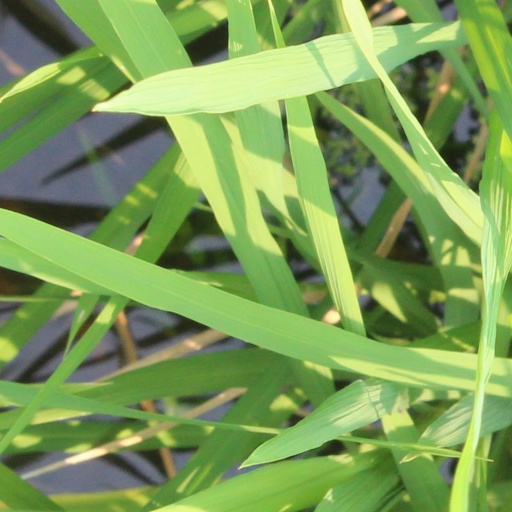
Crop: rice